Physical education

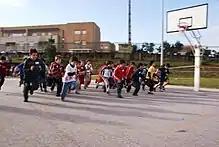
Young Portuguese children participating in a school race

It is critical for physical educators to foster and strengthen developing motor skills and to provide children and teens with a basic skill set that builds their movement repertoire, which allows students to engage in various forms of games, sports, and other physical activities throughout their lifetime.